Crieff Hydro

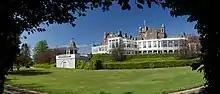
The Crieff Hydro in 2016

The hotel operates as a 4/5* resort with over 200 bedrooms, over 50 self-catering properties and a dozen meeting rooms for conferences. The main restaurant, a Victorian dining room, is named after the founder. The hotel has over 60 facilities for indoor and outdoor pursuits such as a golf course, riding stables, a gym, swimming pools, 5-a-side football pitches and, basketball, badminton and squash courts. In 2006 the Resort opened BIG Country, a registered childcare facility offering free childcare to over 100 children of resort guests simultaneously. It is run by Stephen Leckie, the great-great-great-grand nephew of the founder. The Hotel group includes Peebles Hydro, the Park Hotel in Peebles, the Ballachulish Hotel, the Isles of Glencoe Hotel and Leisure Centre and Murraypark Hotel.